Sammie Coates

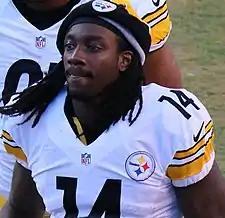
Coates with the Pittsburgh Steelers in 2016

Sammie Coates Jr. (born March 31, 1993) is an American former professional football wide receiver. He currently serves as the head coach at Columbia High School in Huntsville, Alabama, a position he has held since 2025. He played college football for the Auburn Tigers, where he played in the 2013 SEC Championship Game and 2014 BCS National Championship Game. Coates was selected by the Pittsburgh Steelers in the third round of the 2015 NFL draft. He has also been a member of the Cleveland Browns, Houston Texans, Kansas City Chiefs, Houston Roughnecks, Saskatchewan Roughriders and Edmonton Elks.